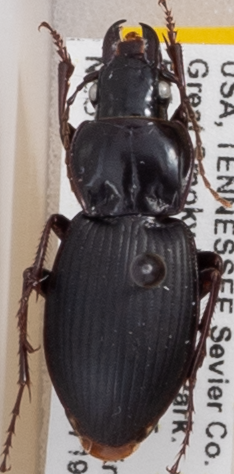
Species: Cyclotrachelus sigillatus
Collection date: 2022-07-19
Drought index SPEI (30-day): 1.13
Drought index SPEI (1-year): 1.13
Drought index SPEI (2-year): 1.45